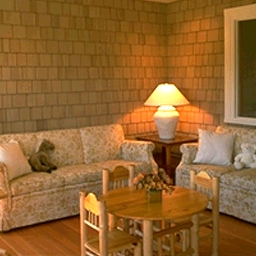
Room type: livingroom